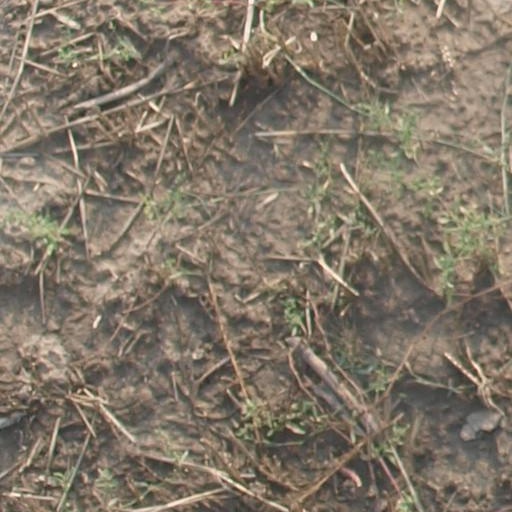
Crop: maize; corn